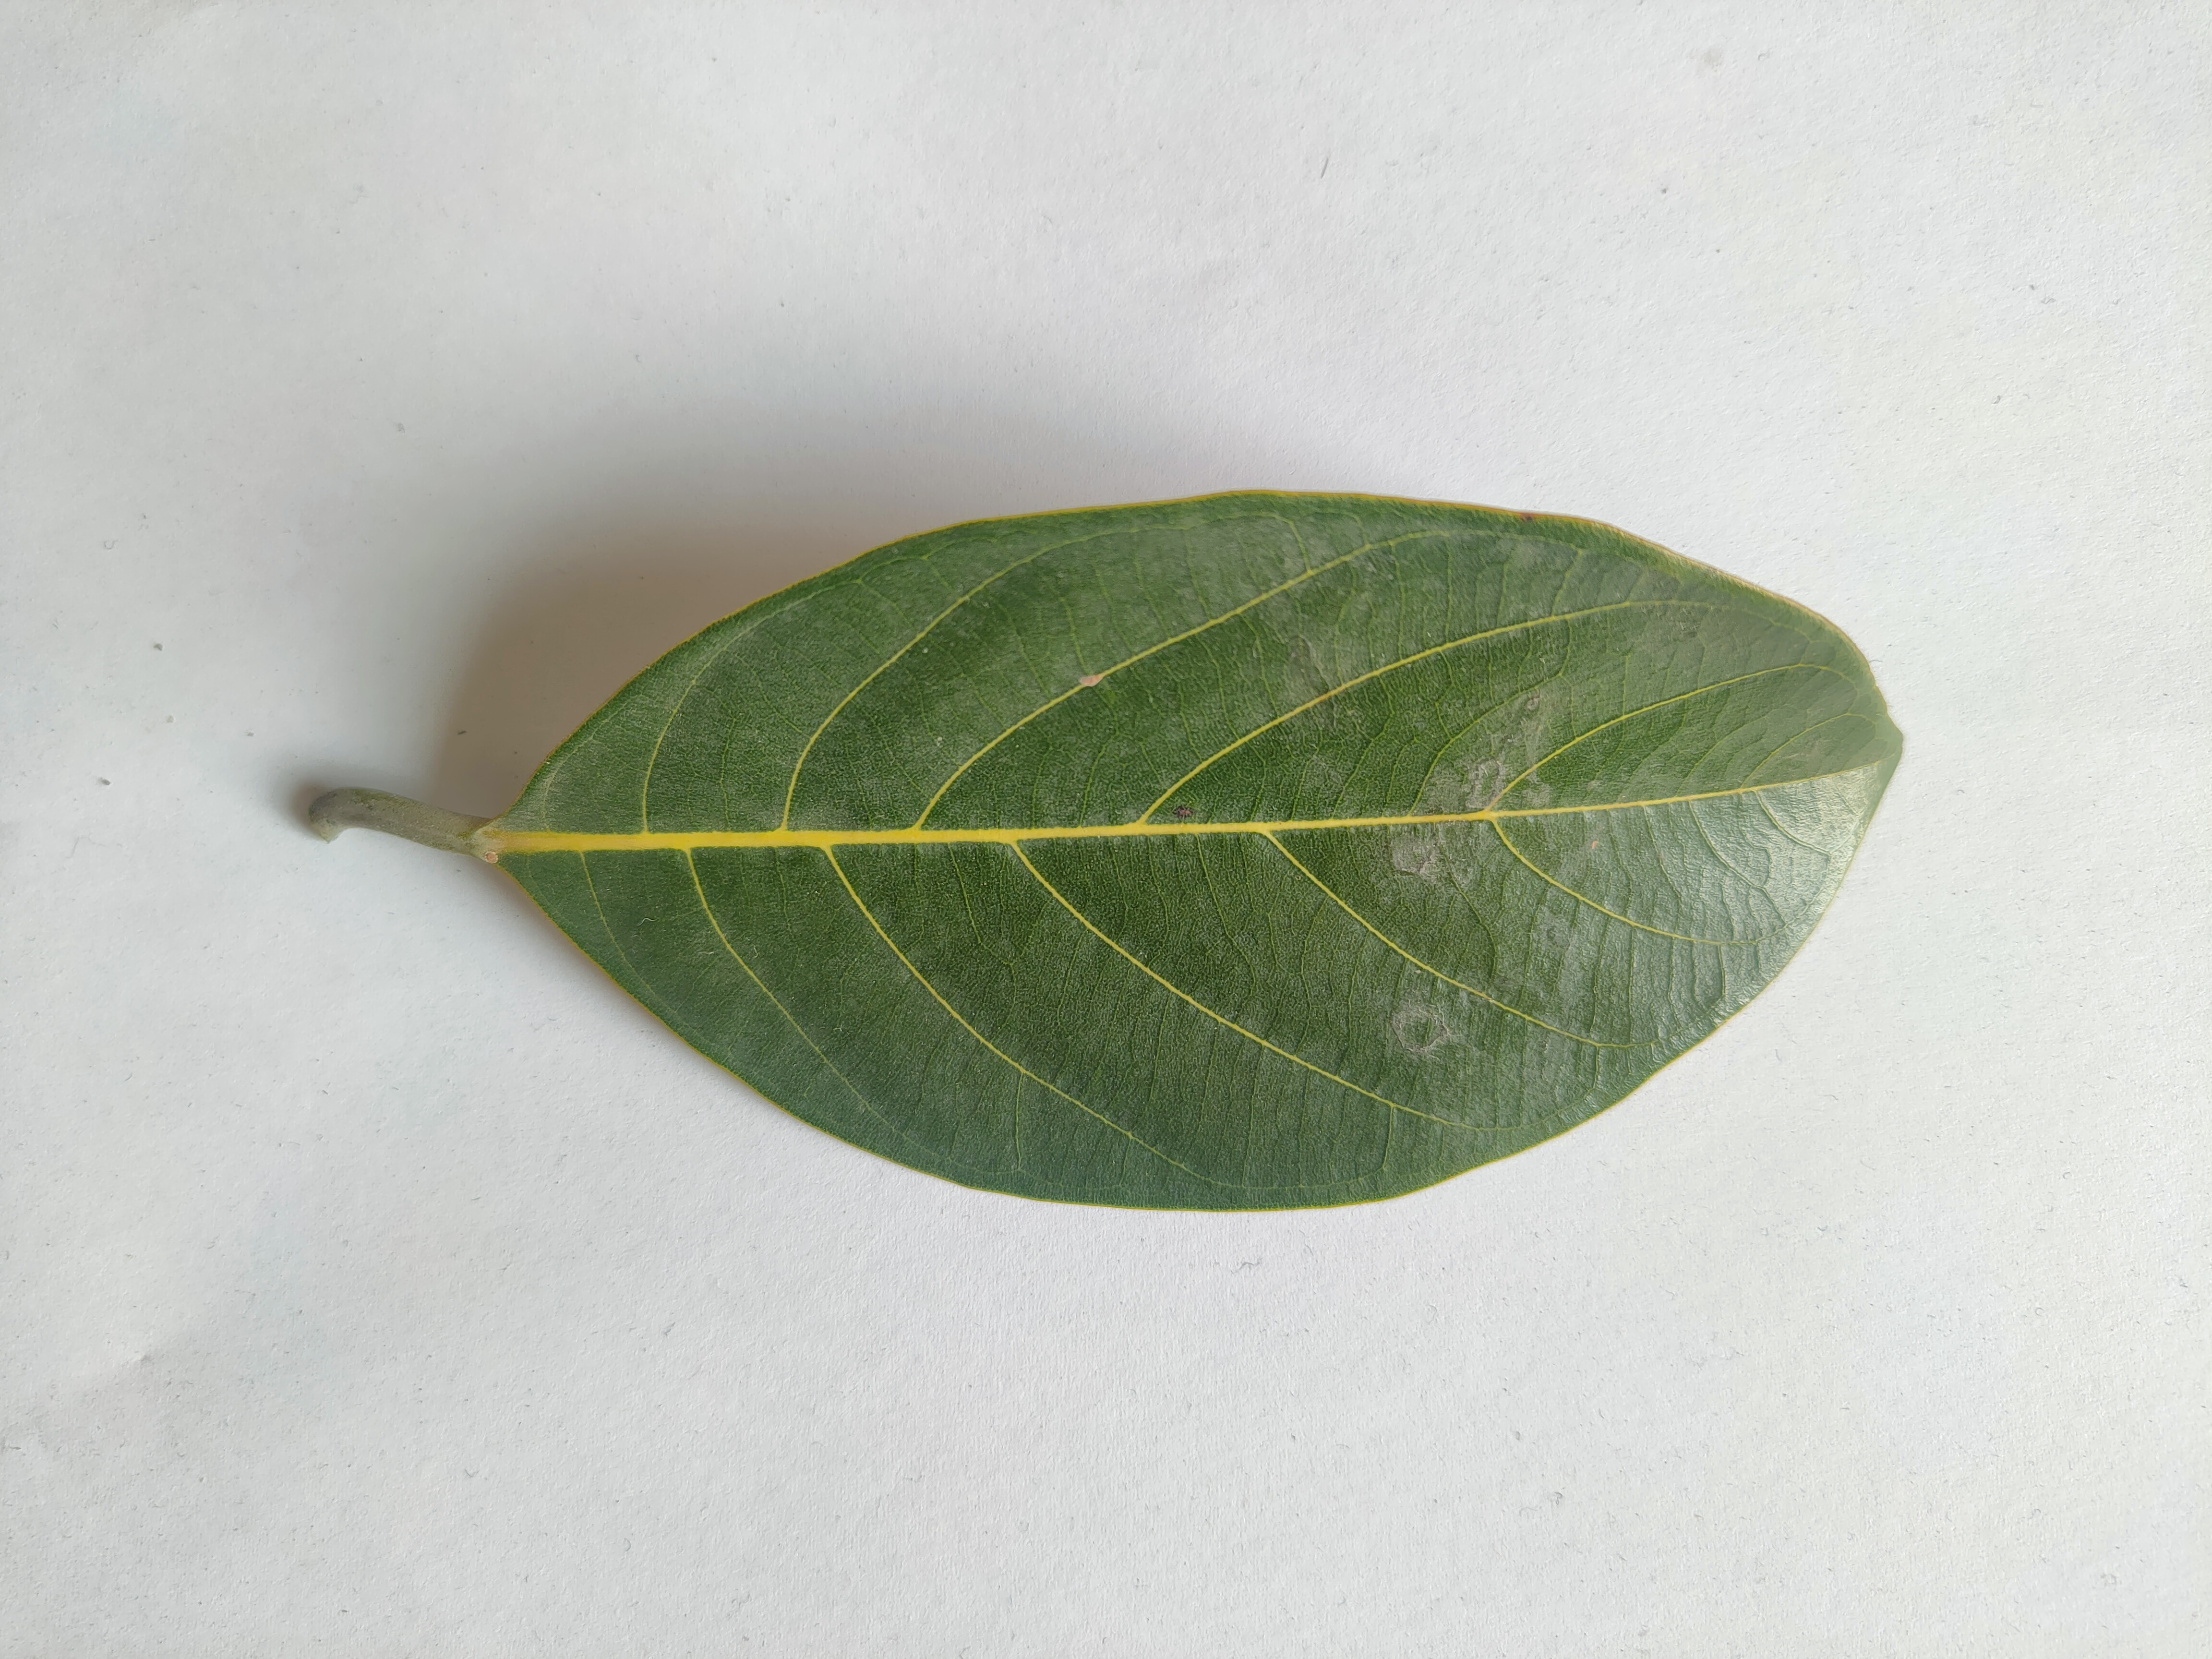
Leaf variety: Jackfruit